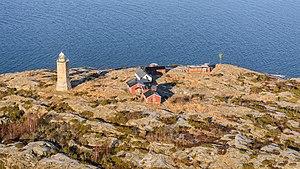
Le phare de Grönskär, en suédois Grönskärs fyr, est un phare situé sur la petite île de Grönskär, dans la mer Baltique, au large de Stockholm.